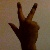
The image shows a hand gesture representing the number 3 in Indian Sign Language.